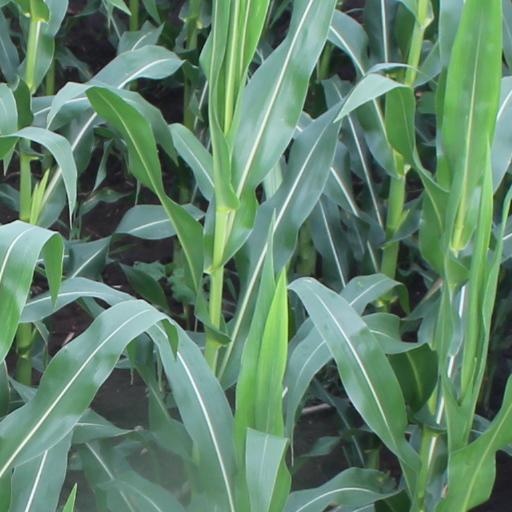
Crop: maize; corn